Khalid Mohammed Salih Al Dhuby

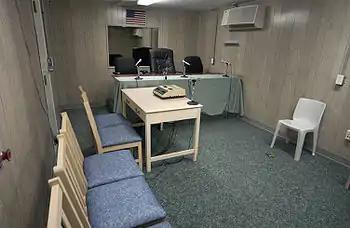
Combatant Status Review Tribunals were held in a 3x5 meter trailer where the captive sat with his hands and feet shackled to a bolt in the floor.

Following the Supreme Court's ruling the Department of Defense set up the Office for the Administrative Review of Detained Enemy Combatants.